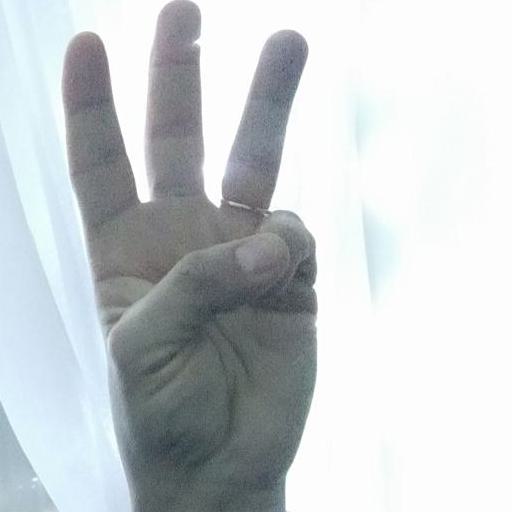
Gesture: three